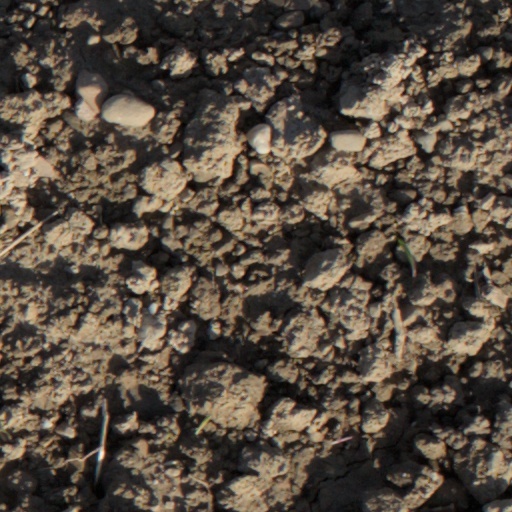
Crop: wheat